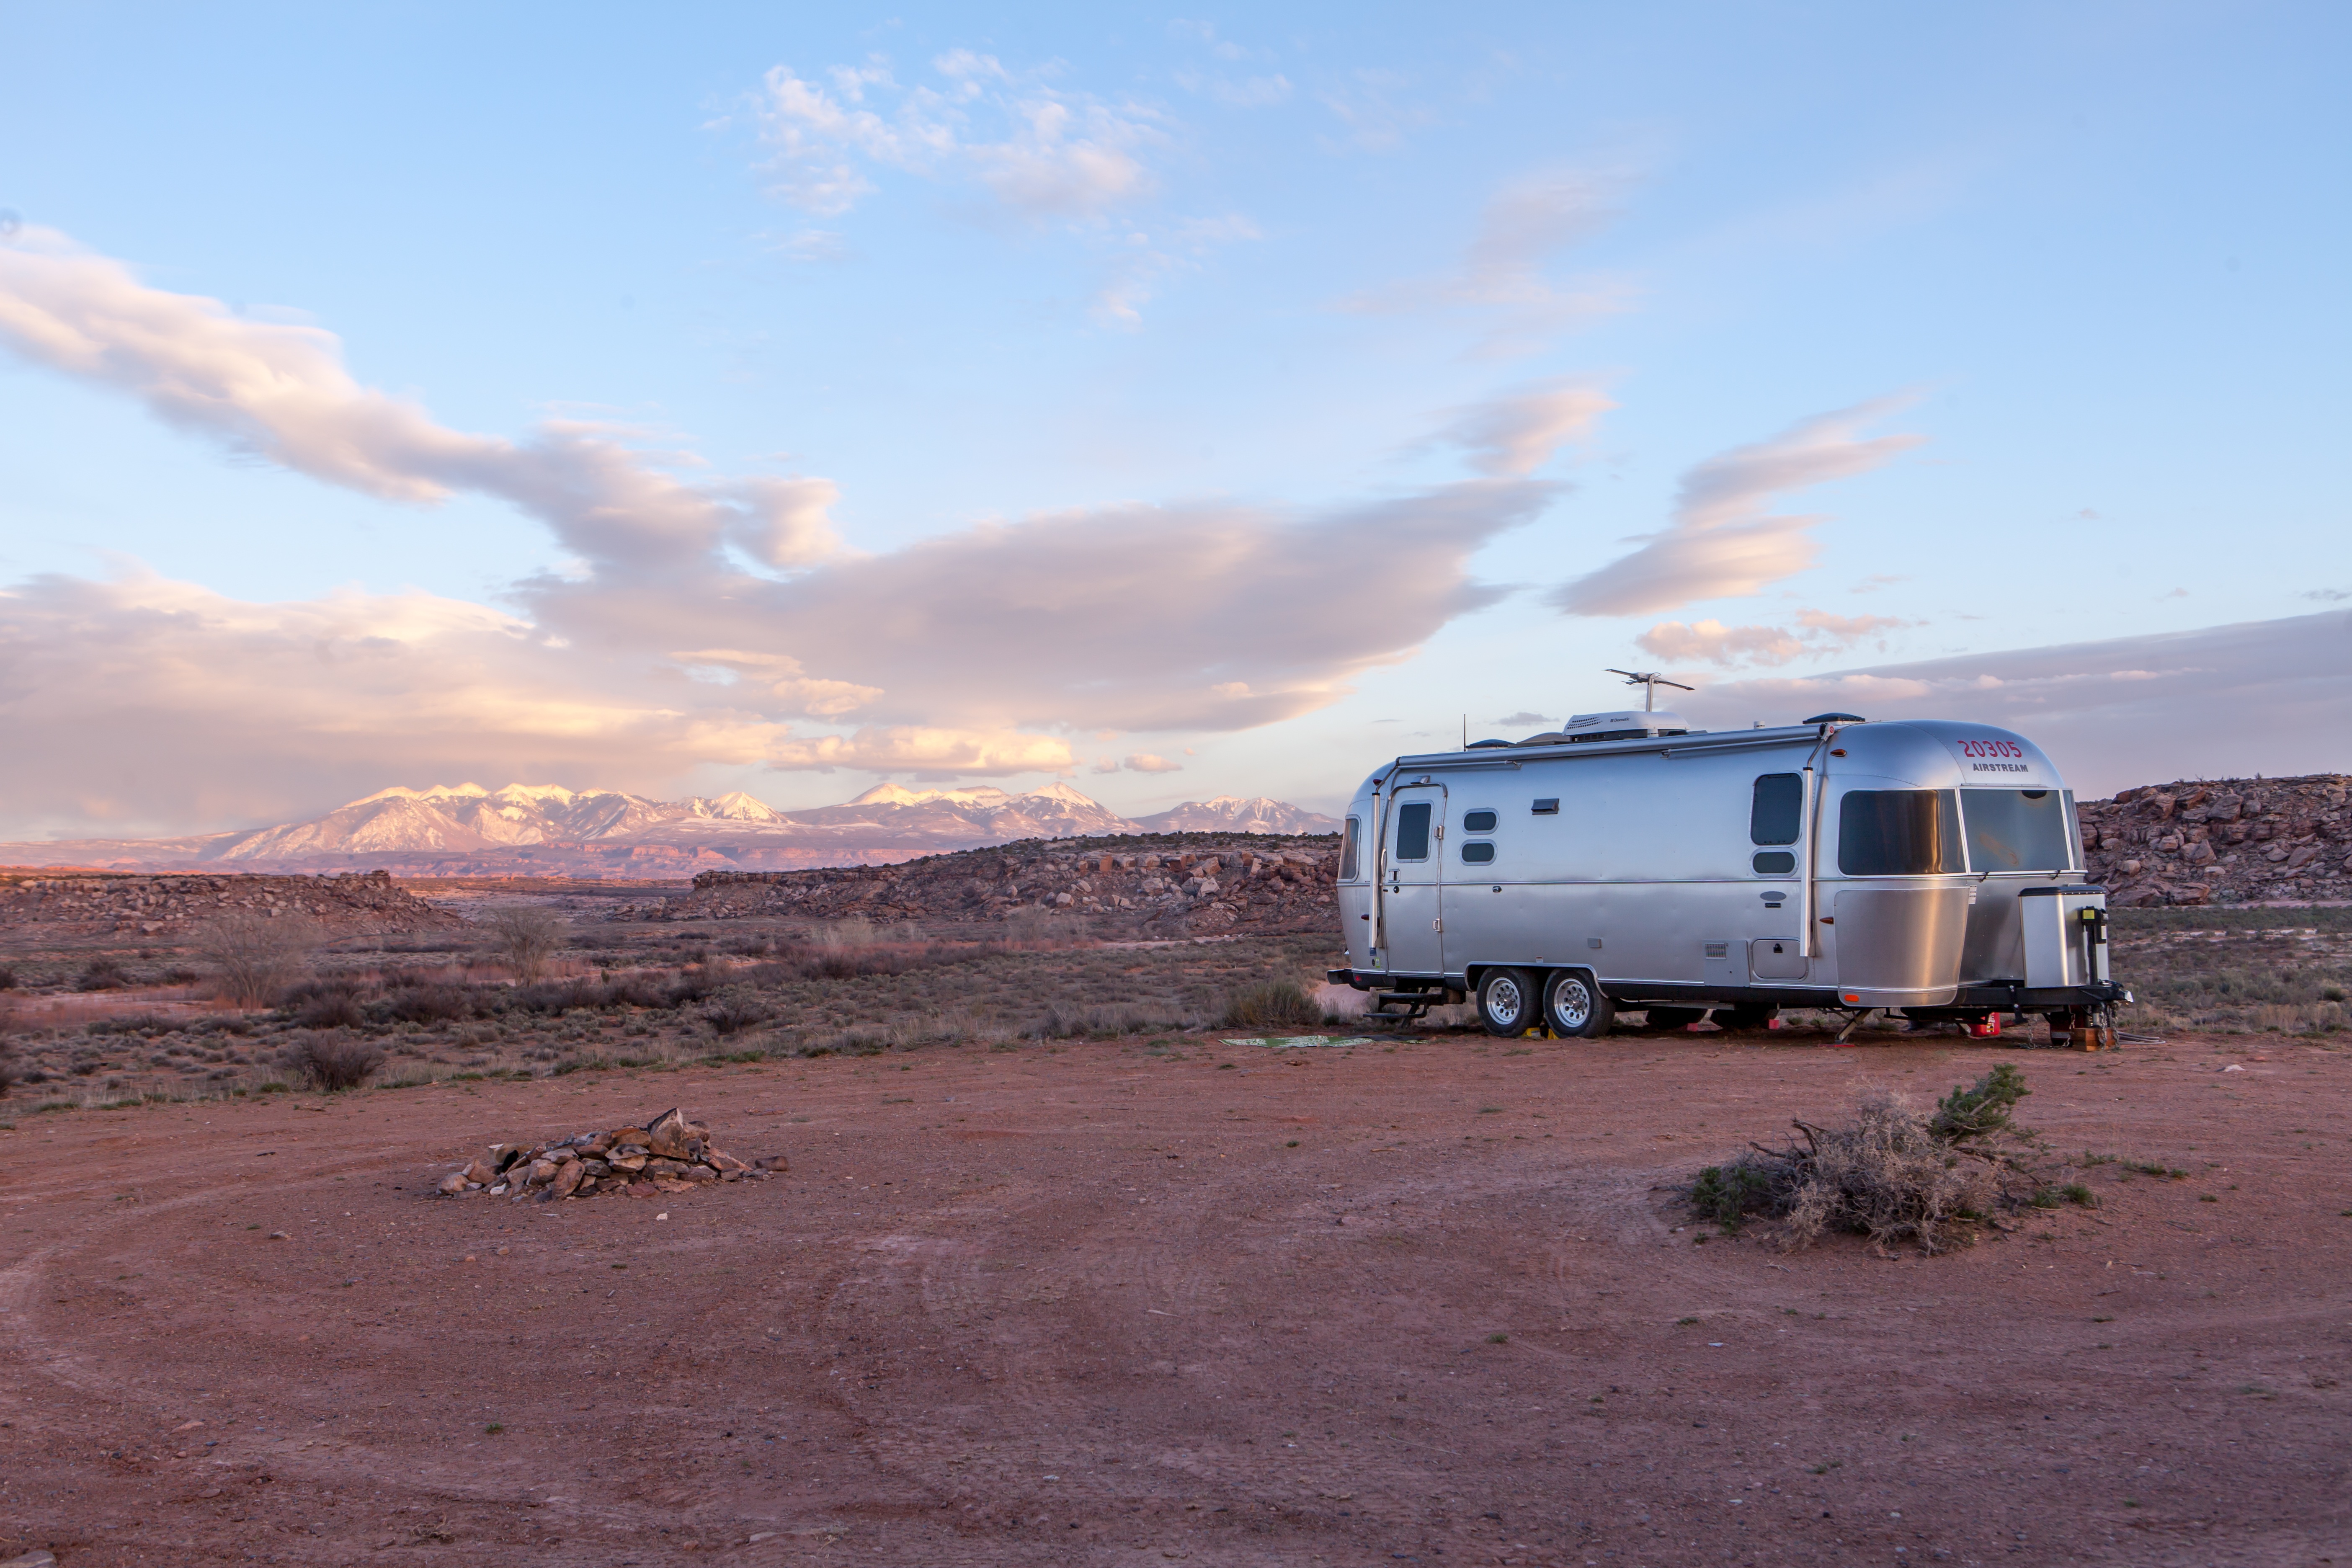
dawn, daylight, desert, hot, landscape, mobile home, mountains, nature, outdoors, sand, sky, sunset, trailer, travel